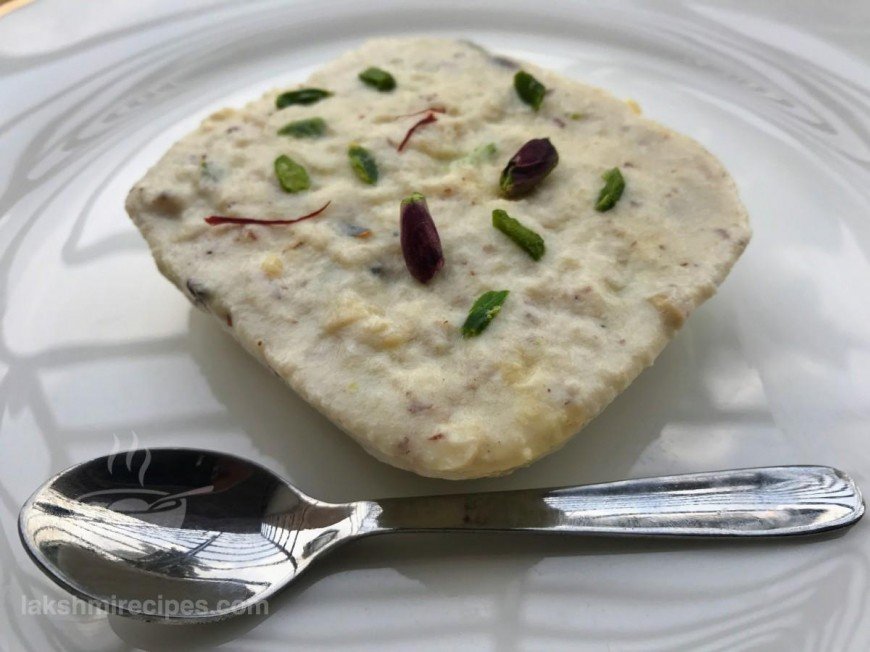
Dish: kulfi